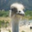
Label: bird